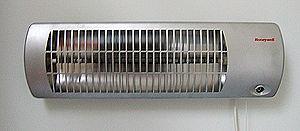
Un chauffage électrique est un appareil chauffant équipant l'habitat, les mobil-homes, les caravanes et les camping-car. Il rencontre un certain succès en complément d'un chauffage existant, ou en amélioration d'habitat, complétant un autre mode de chauffage.